2023 FIBA Basketball World Cup

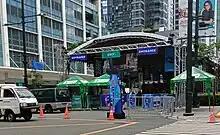
Makeshift venue for the Manila Draw Festival – 2023 FIBA Basketball World Cup along 9th Avenue, near the Uptown Mall, at the Bonifacio Global City in Taguig, Philippines. The draw was held on April 29, 2023

On 28 August 2022, Finland and the Ivory Coast became the first teams to qualify from Europe and Africa, respectively. The following day, New Zealand became the first Asian team outside of hosts Japan and the Philippines to qualify for the tournament. Finland made their second World Cup appearance after their debut at the 2014 edition in Spain. On 10 November 2022, Canada became the first team from the Americas to qualify.